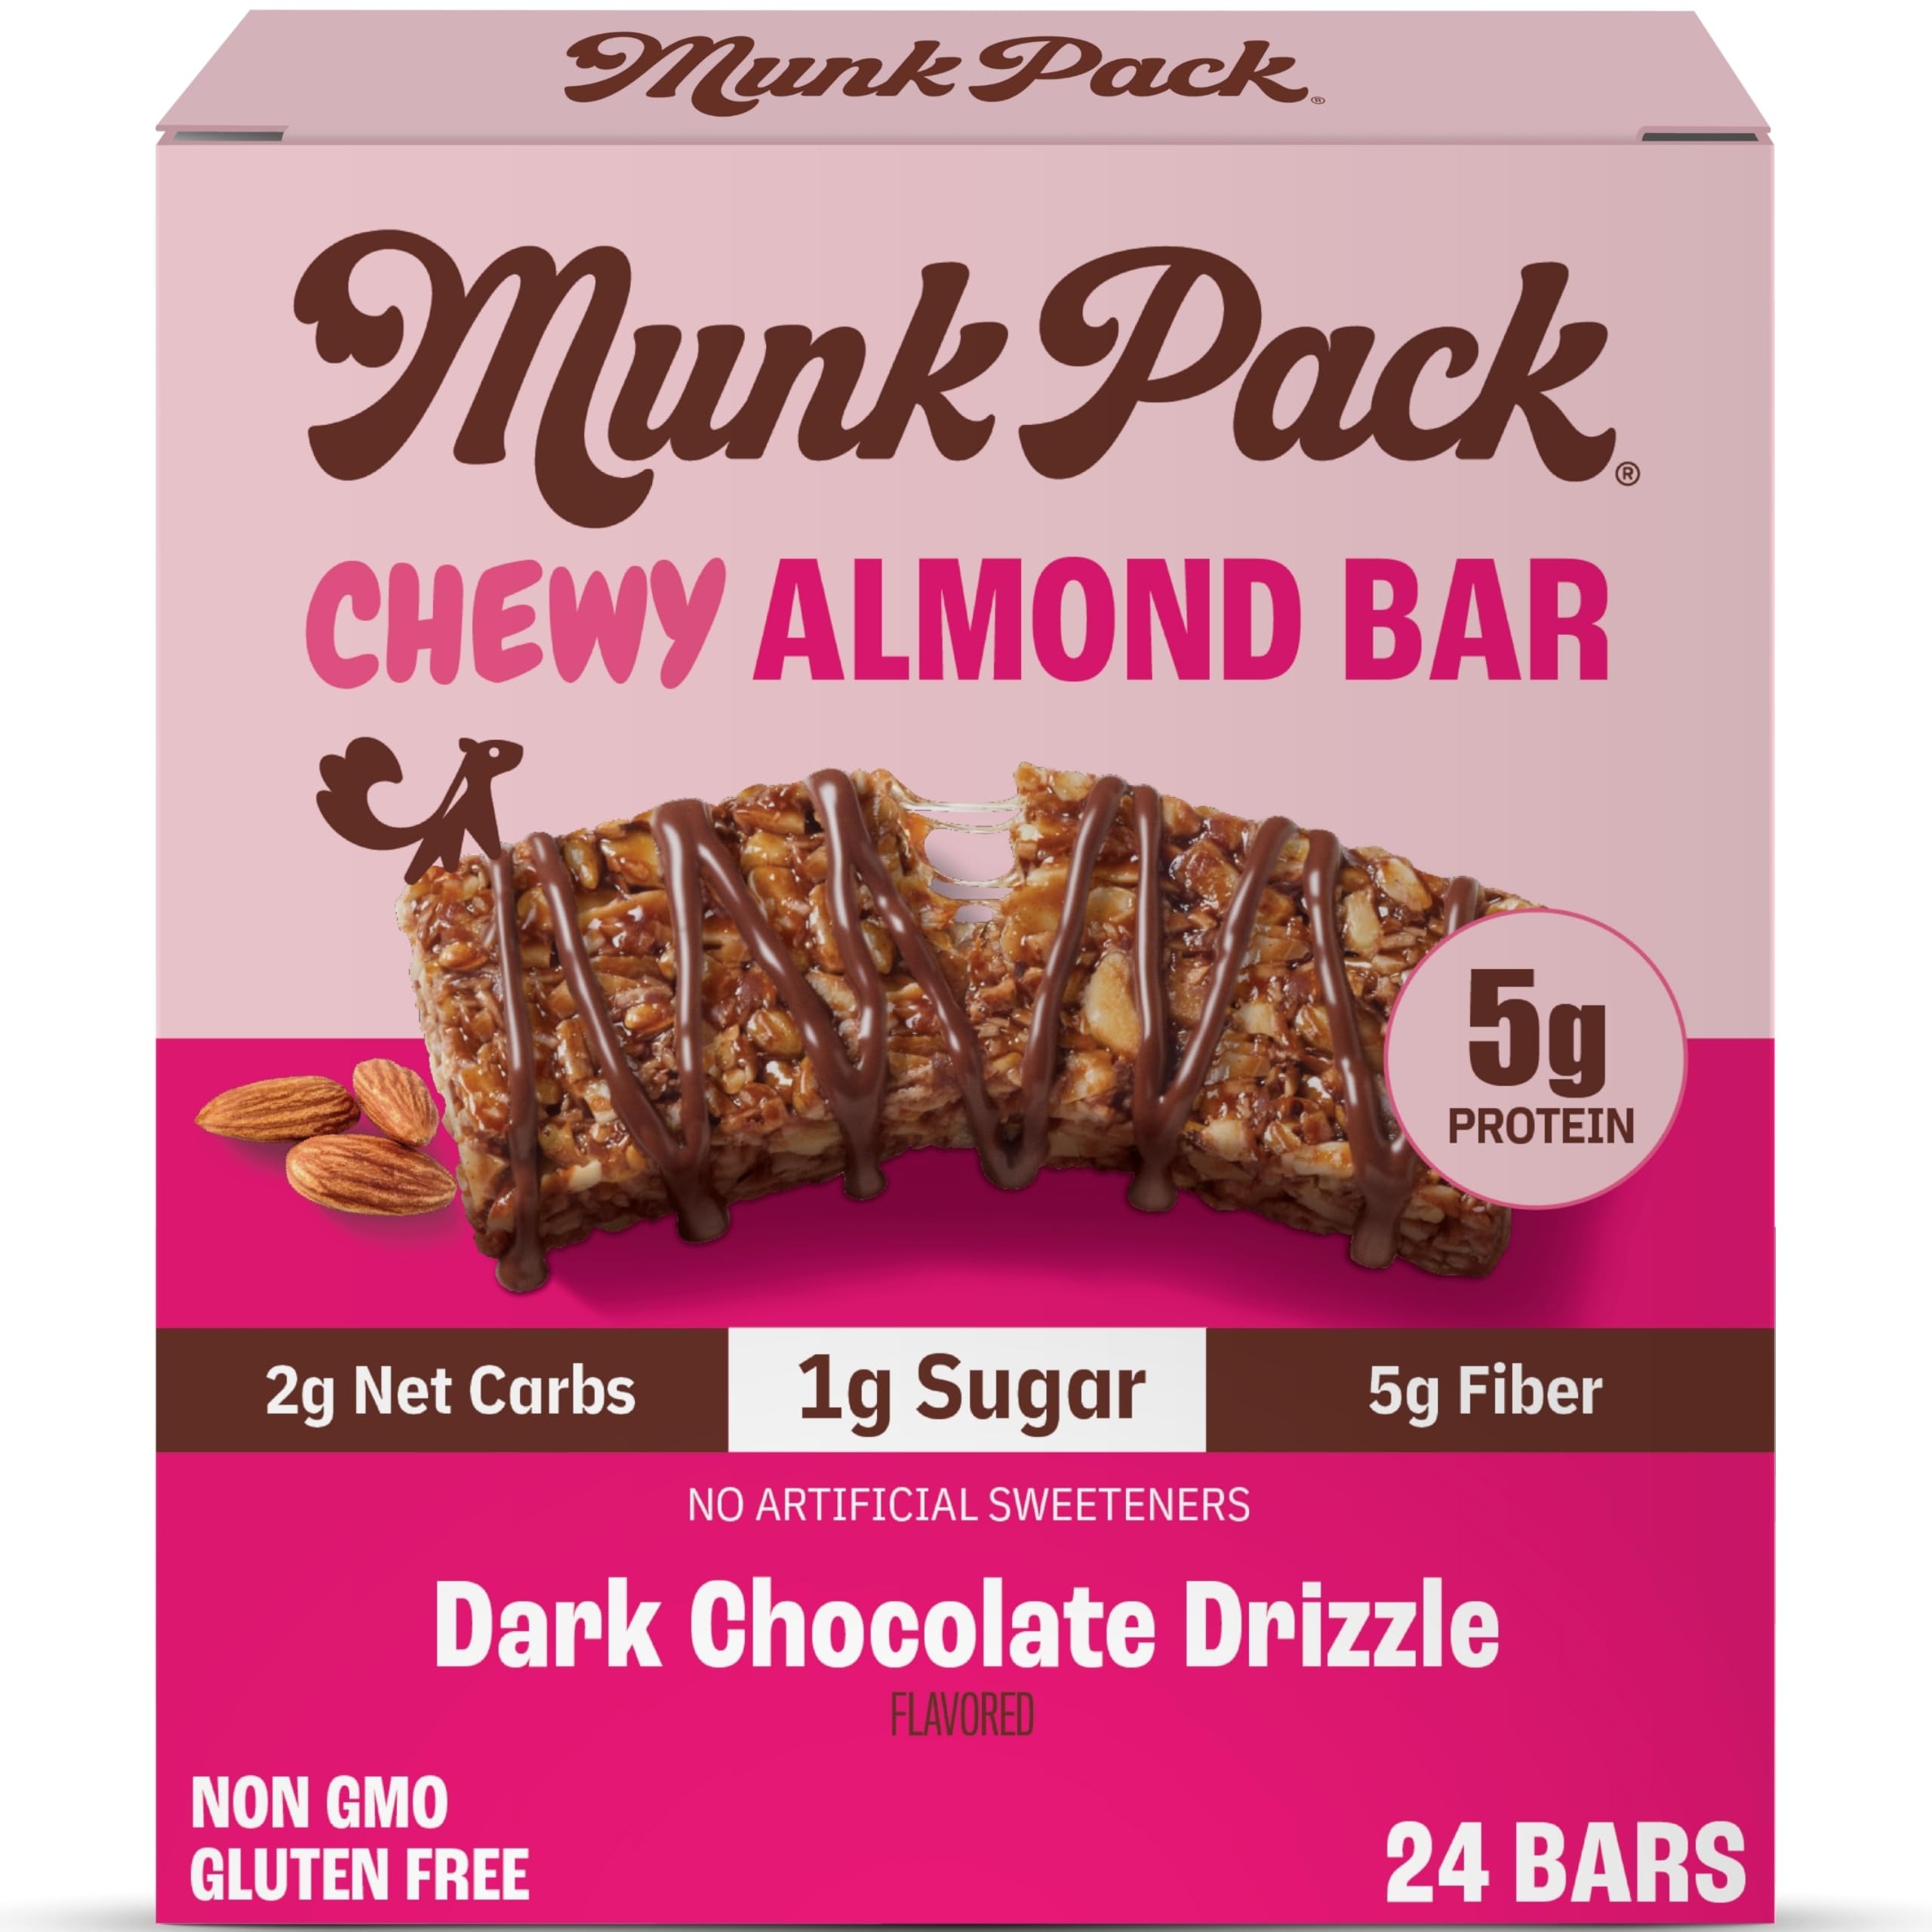
Item Name: Munk Pack Chewy Almond Bar, Dark Chocolate Drizzle | 1g Sugar, 5g Protein, Low Carb & Keto | Gluten & Grain Free, Plant Based, No Added Sugar | 24 Ct
Bullet Point 1: Blood Sugar Friendly: With only 1g of total sugar from nuts & seeds, our low glycemic bars can satisfy your sweet tooth without a sugar rush.
Bullet Point 2: Wholesome Eating: The simplicity of our recipe uses mostly minimally processed ingredients, with almonds always being our #1 ingredient.
Bullet Point 3: Indulgent Flavors Without Compromise: Because we never use sweeteners like stevia or erythritol, our granola bars are consistently delicious without any aftertaste.
Bullet Point 4: Lifestyle-Friendly Snacks: Made with you in mind, our chewy granola bars are Gluten Free, Grain Free, Plant Based, Keto Certified and Low Net Carb, with 140 calories and 2g net carbs per serving.
Bullet Point 5: Enhances Satiety: The combination of 4g plant-based protein, 5g fiber, and unsaturated fats from nuts can work synergistically to keep you feeling full longer. Perfect for a quick breakfast, a midday snack, a small meal replacement or crumbled on top of a dessert!
Bullet Point 6: Gut Benefits: A good source of prebiotic fiber, our bars promote healthy digestion. Instead of sugar alcohols, we use allulose as a sweetener, which may be easier on your digestive system.
Bullet Point 7: Nutritious superfoods: Made from nuts and seeds instead of oats, high-quality & nutritious ingredients like almonds and coconut contribute to your daily nutrient intake in a delicious way.
Bullet Point 8: Peace of Mind: All Munk Pack products are Non-GMO Project Verified, which means they are certified to not contain genetically modified organisms.
Bullet Point 9: Convenient Snacking: Each box contains 24 individually wrapped, shelf stable 1.12oz Dark Chocolate Cocoa Granola Bars.
Bullet Point 10: Not a low calorie food. See nutrition facts panel for fat content.
Value: 27.06
Unit: Ounce

Price: 37.99